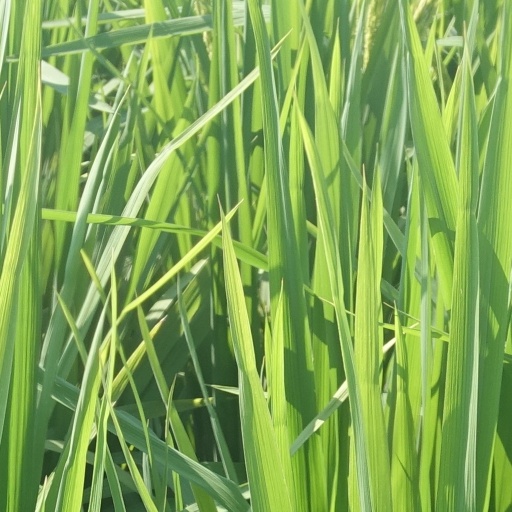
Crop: rice